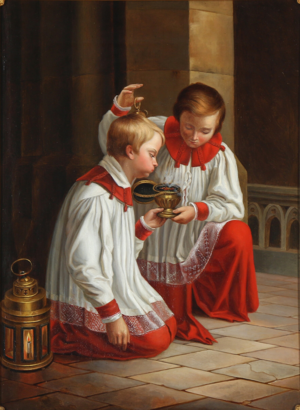
Mariane af Mecklenburg-Strelitz / Biografi
Maleri udført af kronprinsesse Mariane i 1845